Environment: real
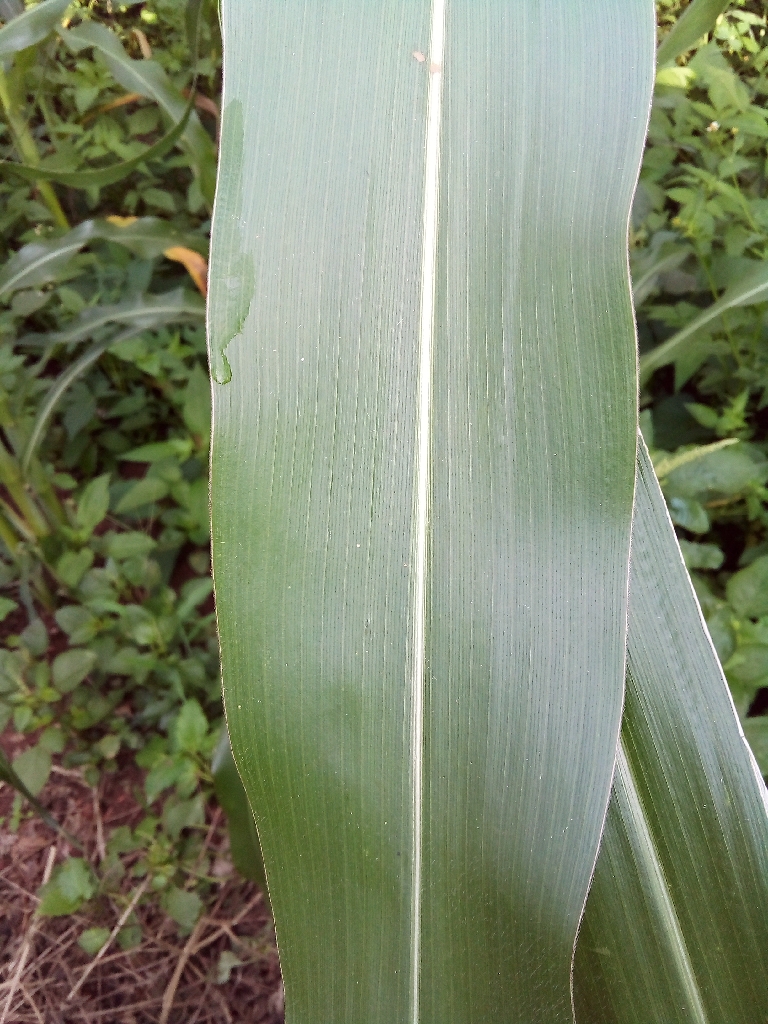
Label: healthy